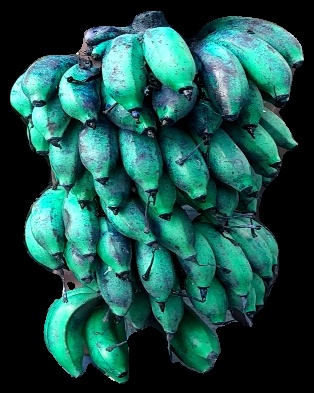
Variety: rasbale
Grade: grade3